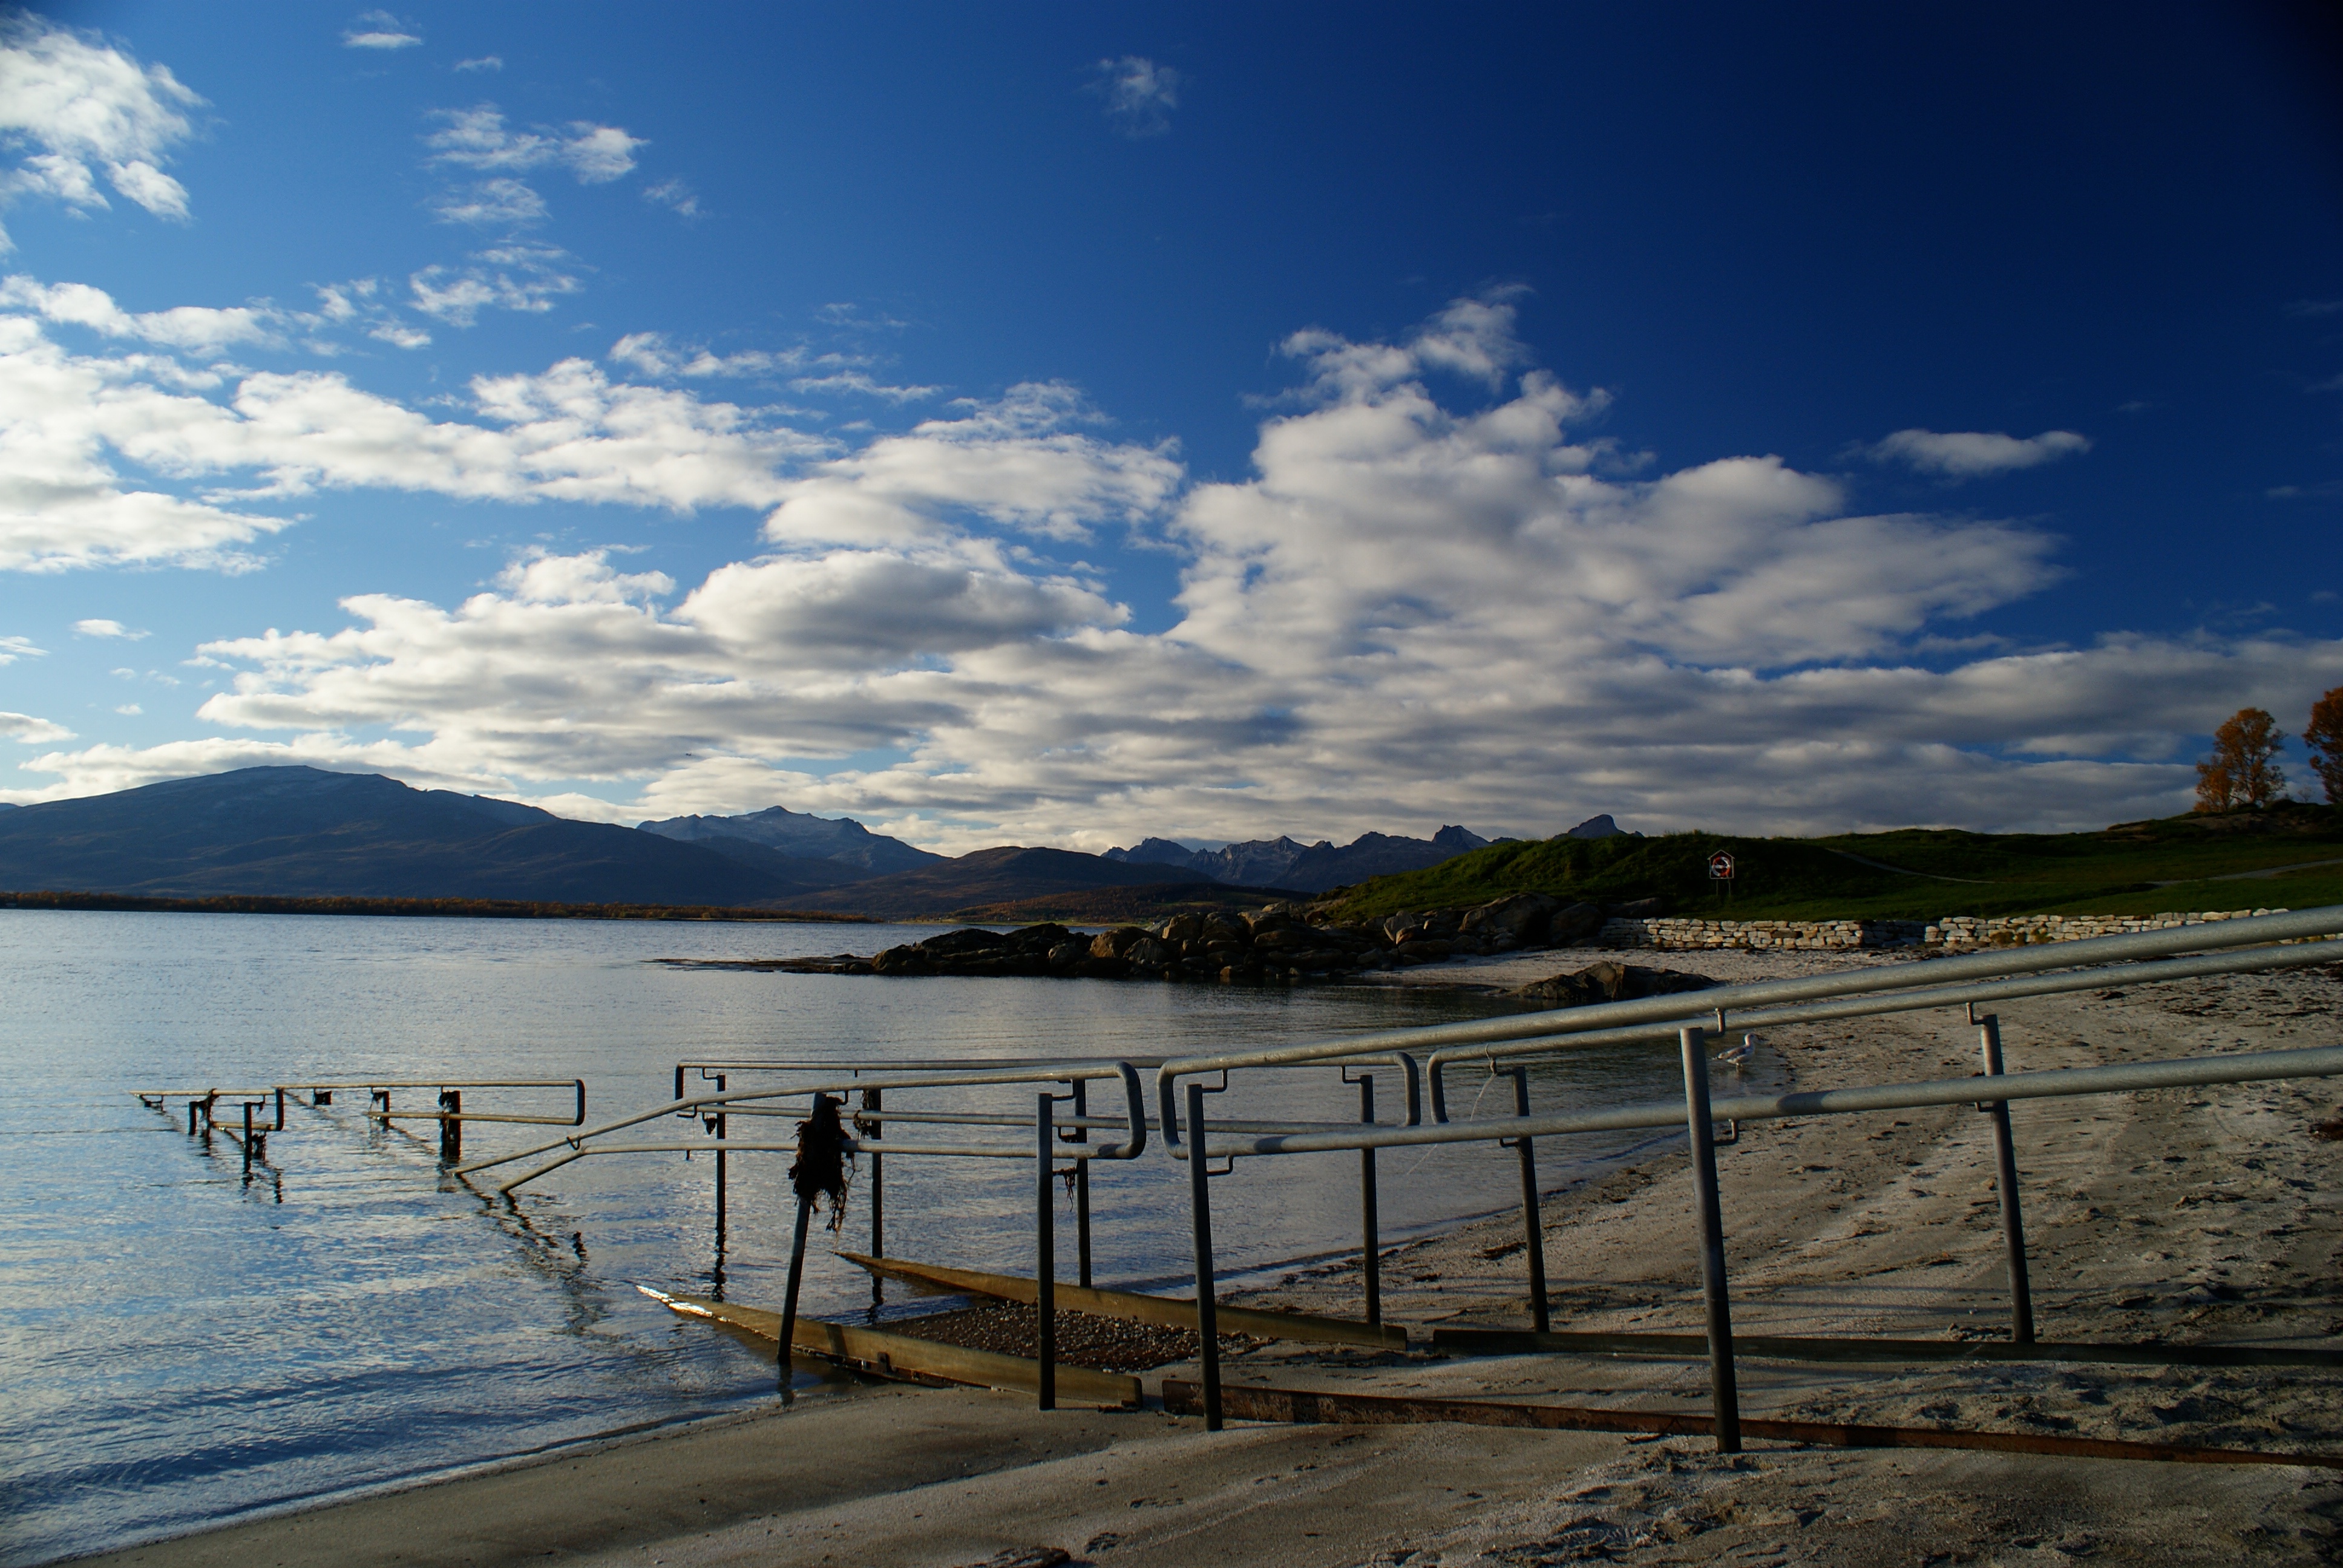
beach, landscape, sea, coast, water, ocean, horizon, cloud, sky, sunlight, morning, shore, lake, vacation, dusk, reflection, bay, reservoir, body of water